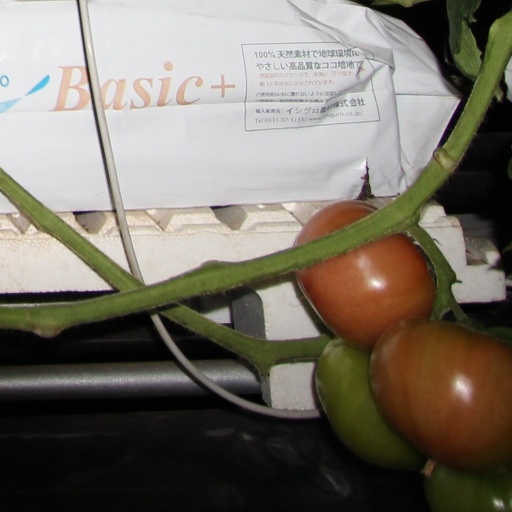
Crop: tomato